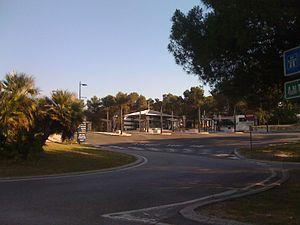
infrastructure créée par la Communauté d'Agglomération de Sophia Antipolis
Sophia Antipolis, située dans le département des Alpes-Maritimes, est la plus importante et première technopole de France et d'Europe, fondée en 1969 sous l'impulsion de Pierre Laffitte.